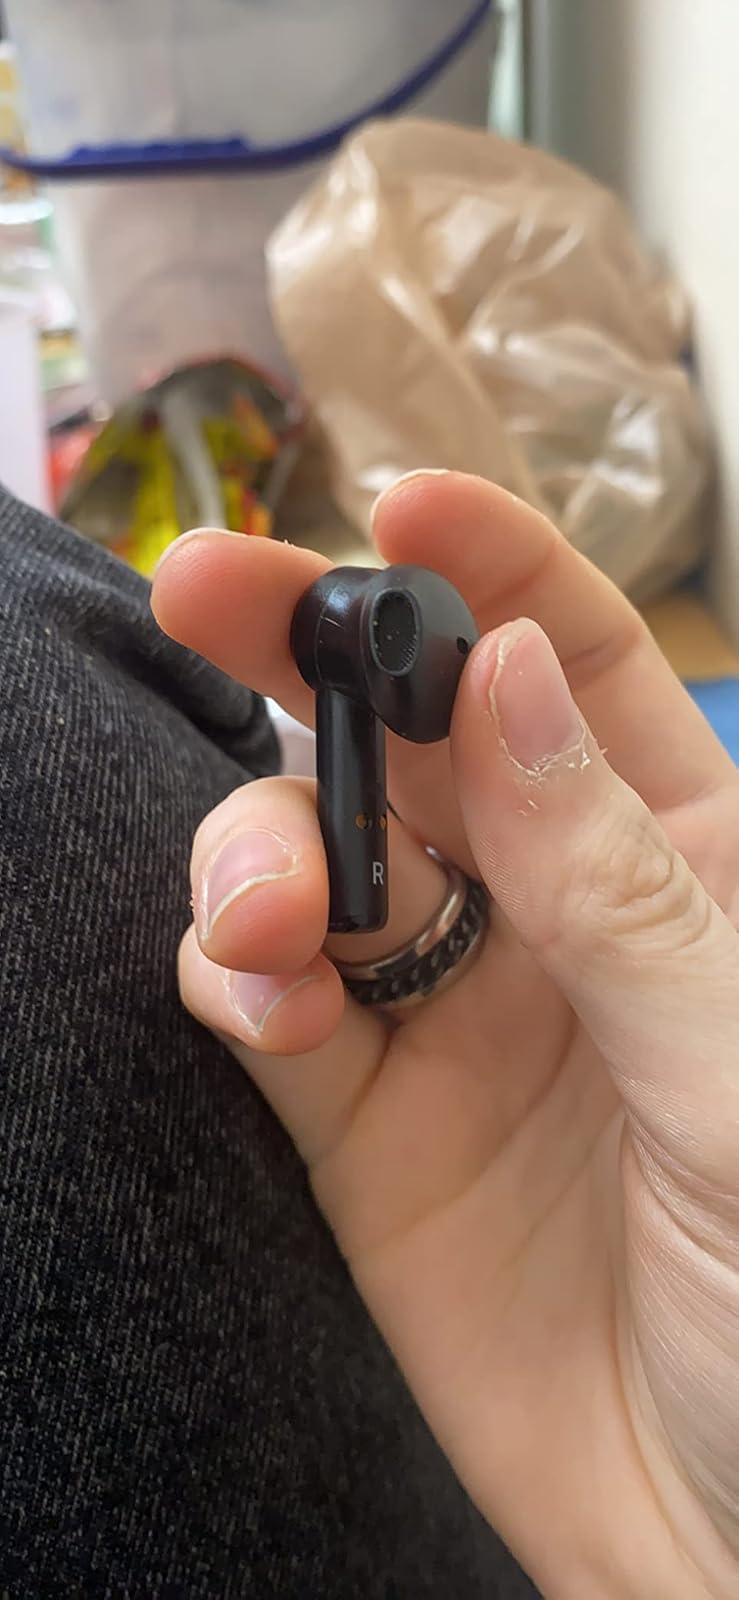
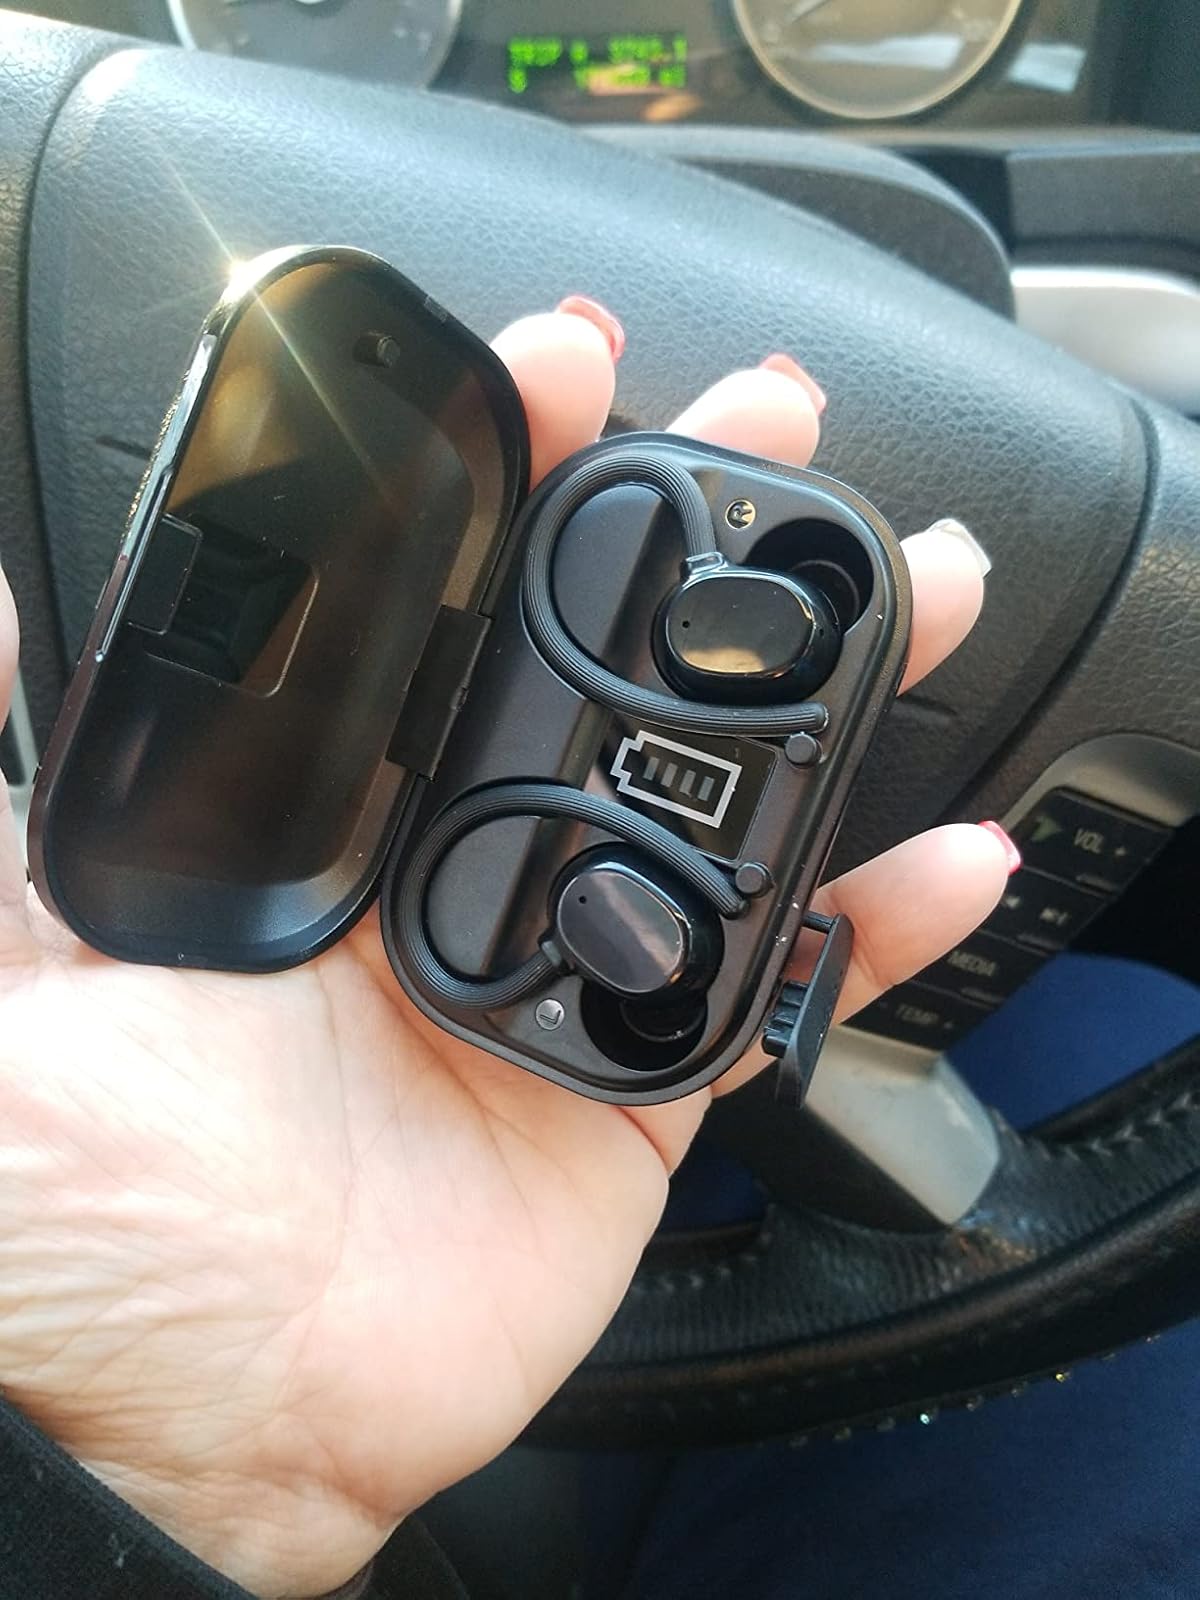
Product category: earbuds
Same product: no